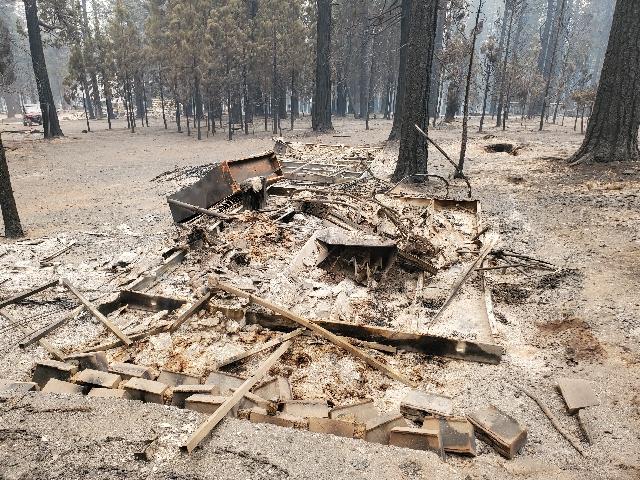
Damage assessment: destroyed